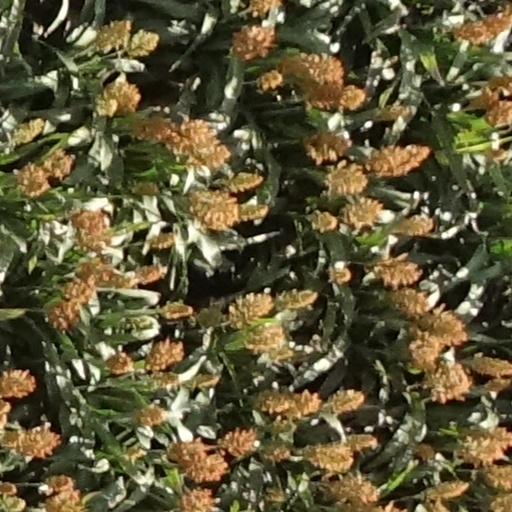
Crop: sorghum